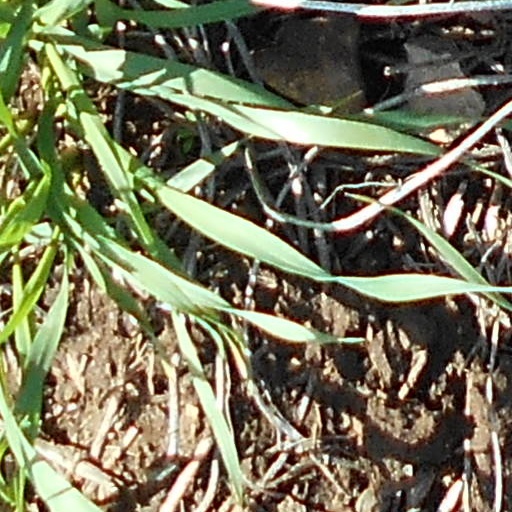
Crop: wheat